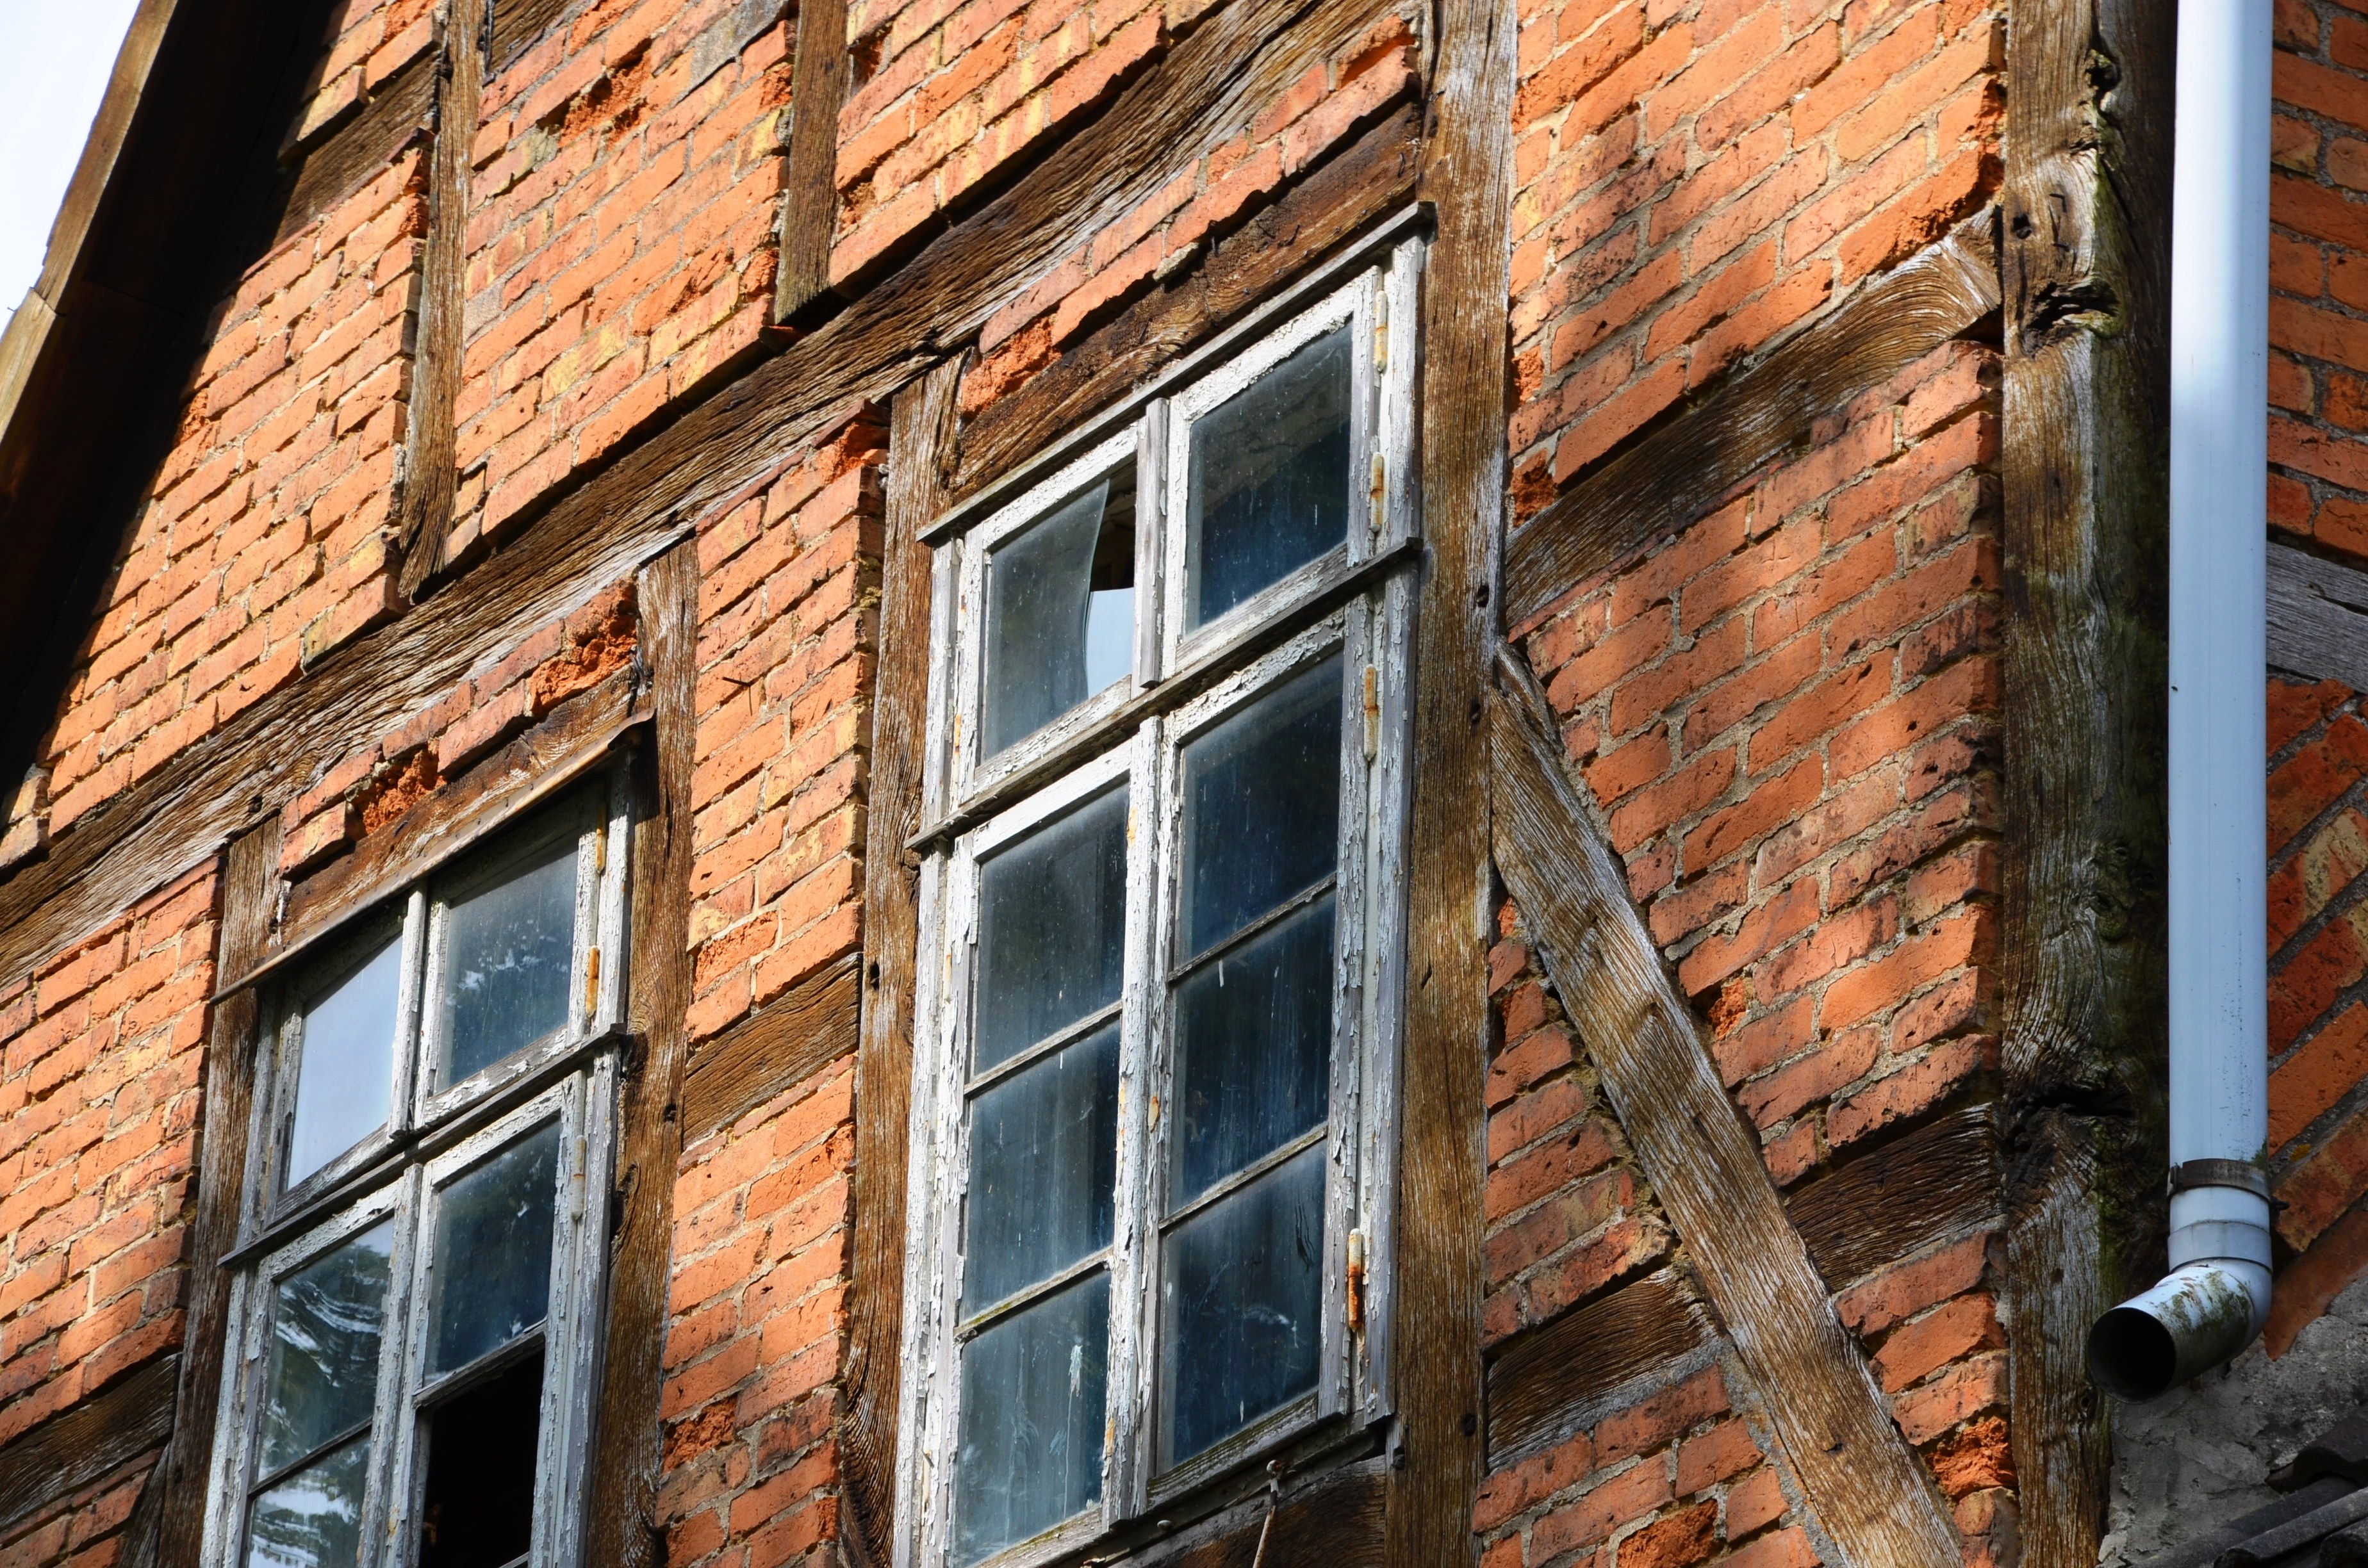
architecture, wood, street, house, window, old, alley, home, wall, broken, facade, ruin, old building, brick, material, neighbourhood, lapsed, run down, lonely house, urban area